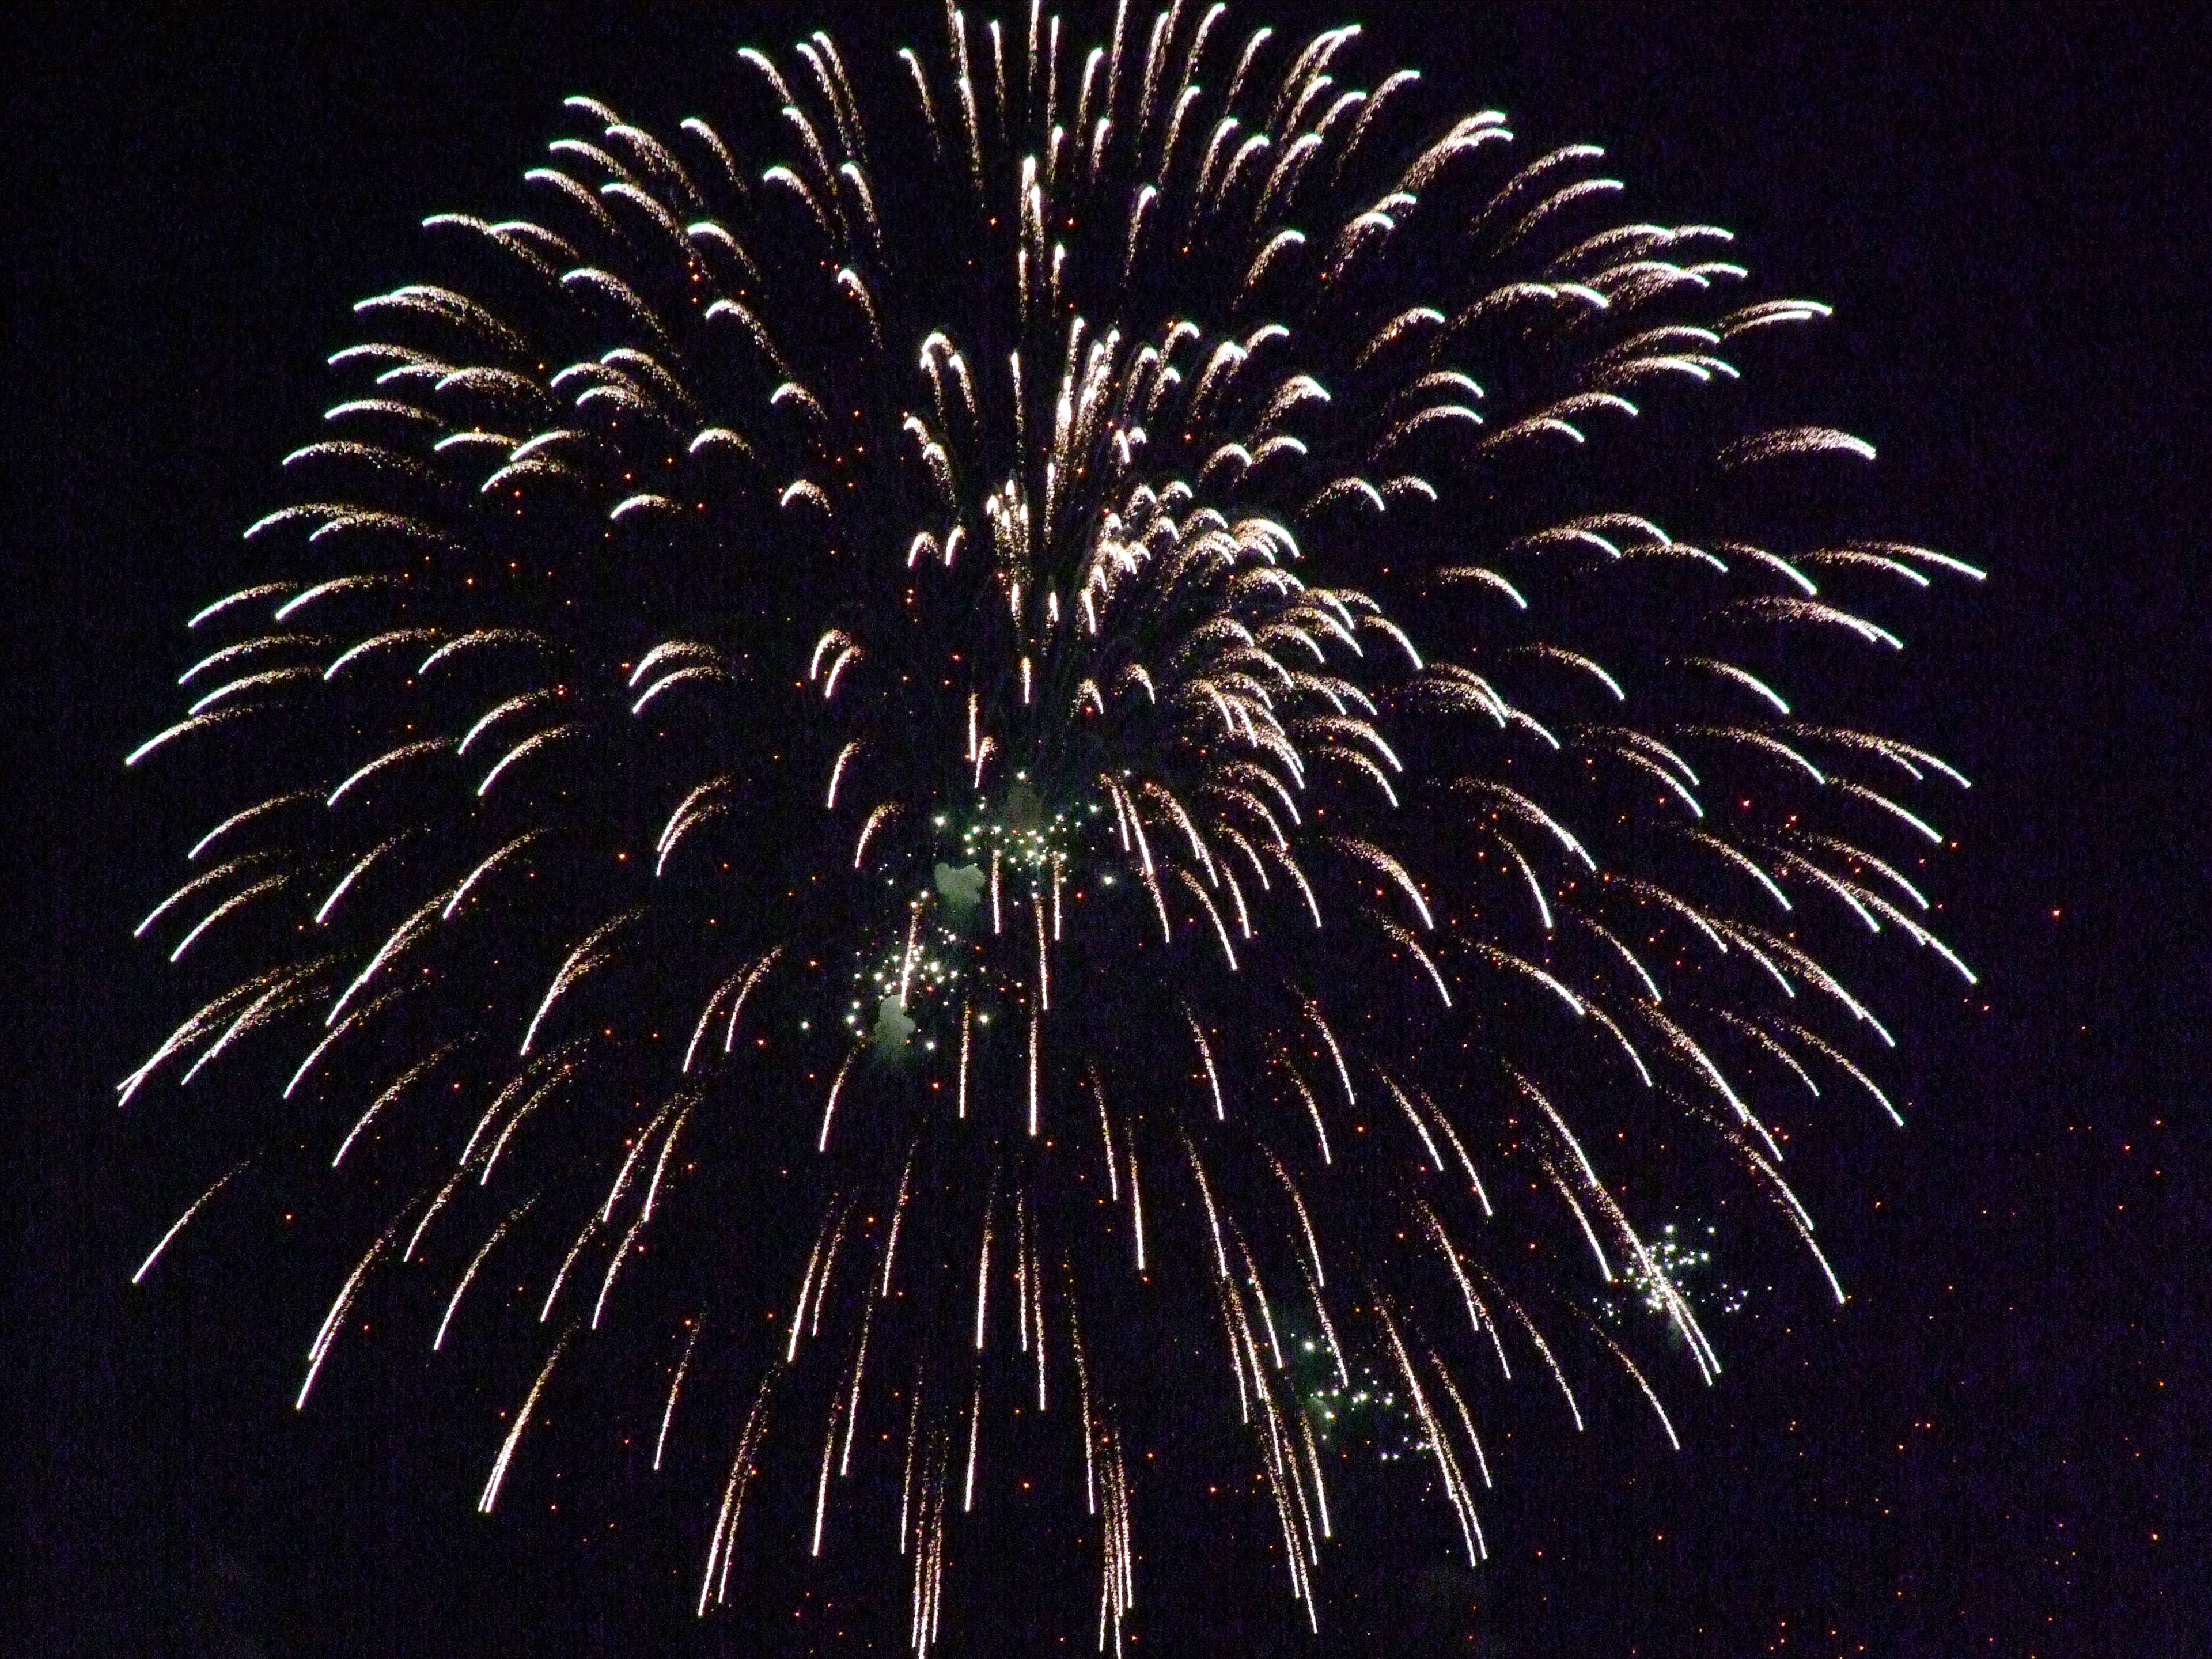
firework, fireworks, new years day, midnight, diwali, festival, holiday, new year's eve, fete, event, sky, night, new year, darkness, space, recreation